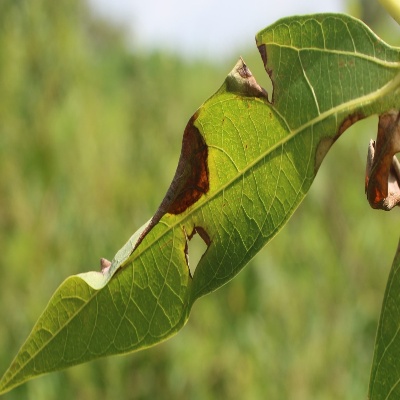
Crop: Cassava
Condition: bacterial blight